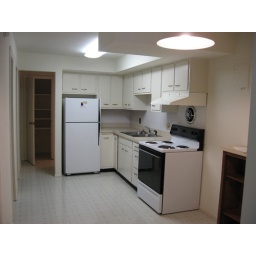
Kitchen and dining room with divider against wall